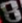
Number: 8